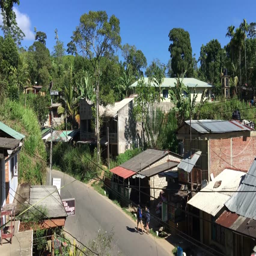
traffic in town in the mountains